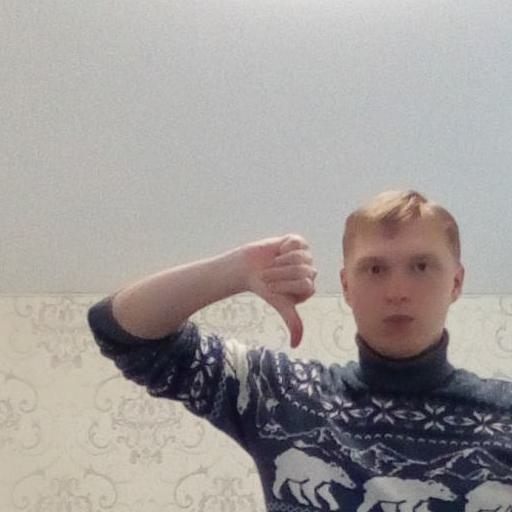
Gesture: dislike